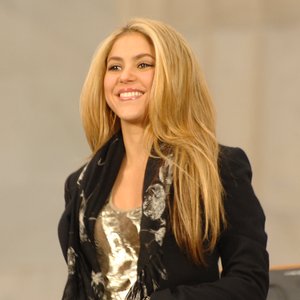
Dans la nomenclature biologique, il est accepté que le nom binominal d'une espèce soit choisi en l'honneur d'une personne. Ne sont pas ici listées les trop nombreuses espèces devant leur nom à un zoologiste.
La Colombie, en forme longue la république de Colombie est une république constitutionnelle unitaire comprenant 32 départements. Le pays est situé dans le Nord-Ouest de l'Amérique du Sud ; il est bordé à l'ouest par l'océan Pacifique, au nord-ouest par le Panama, au nord par la mer des Caraïbes, au nord-est par le Venezuela, au sud-est par le Brésil, au sud par le Pérou et au sud-ouest par l'Équateur. La Colombie est le 26ᵉ plus grand pays par sa superficie et le 4ᵉ en Amérique du Sud. Avec plus de 49 millions d'habitants, la Colombie est le 28ᵉ pays le plus peuplé du monde et le 2ᵉ de tous les pays de langue espagnole après le Mexique. La Colombie est une moyenne puissance, la 4ᵉ plus grande économie d'Amérique latine, et la 3ᵉ en Amérique du Sud. La production de café, de fleurs, d'émeraudes, de charbon et de pétrole forme le principal secteur de l'économie colombienne.
Gerard Piqué Bernabéu, né le 2 février 1987 à Barcelone, est un footballeur international espagnol, considéré comme l'un des meilleurs défenseurs au monde. Il évolue au sein du FC Barcelone à partir de 2008 au poste de défenseur central. Il débute avec l'équipe d'Espagne en 2009.
Beautiful Liar est une chanson de la chanteuse de RnB américaine Beyoncé et de la chanteuse pop latino colombienne Shakira. La piste est écrite par Beyoncé, Amanda Ghost, Ian Dench, et par les membres de Stargate Mikkel S. Eriksen et Tor Erik Hermansen et est produite par Stargate et Beyoncé pour la réédition de son second album solo, B'Day. Une version en espagnol de la chanson est produite sous le nom Bello Embustero. La piste est mixée par Gustavo Celis et évoque le thème de l'autonomisation féminine. La collaboration entre les deux chanteuses s'est créée quand Beyoncé invite Shakira à enregistrer une chanson pour la réédition de l'album de la chanteuse.